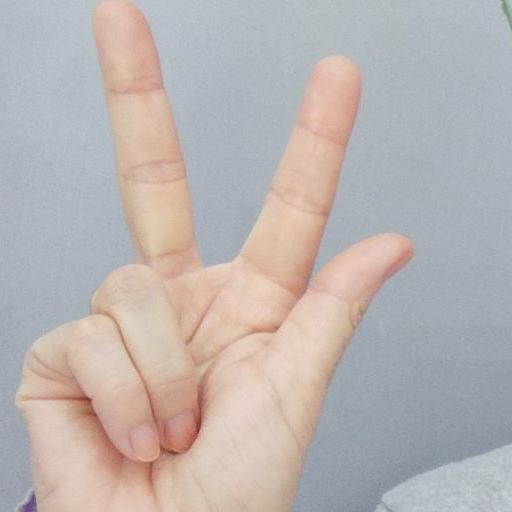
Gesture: three2